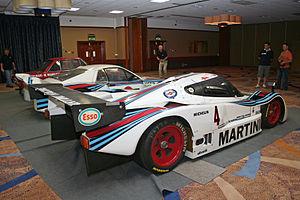
Les 1 000 kilomètres de Kyalami 1984, disputées le 3 novembre 1984 sur le Circuit du Kyalami, ont été la dixième manche du Championnat du monde des voitures de sport 1984.